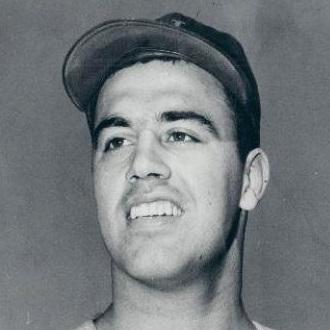
Age: 27